Decriminalization of homosexuality

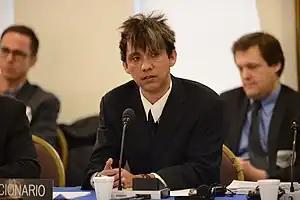
Caleb Orozco, the plaintiff in the case that led to Belize's law criminalizing homosexuality being struck down as unconstitutional

Decriminalization of homosexuality is the repeal of laws criminalizing same-sex acts between multiple men or multiple women. It has taken place in most of the world, except much of Africa and the Muslim world.